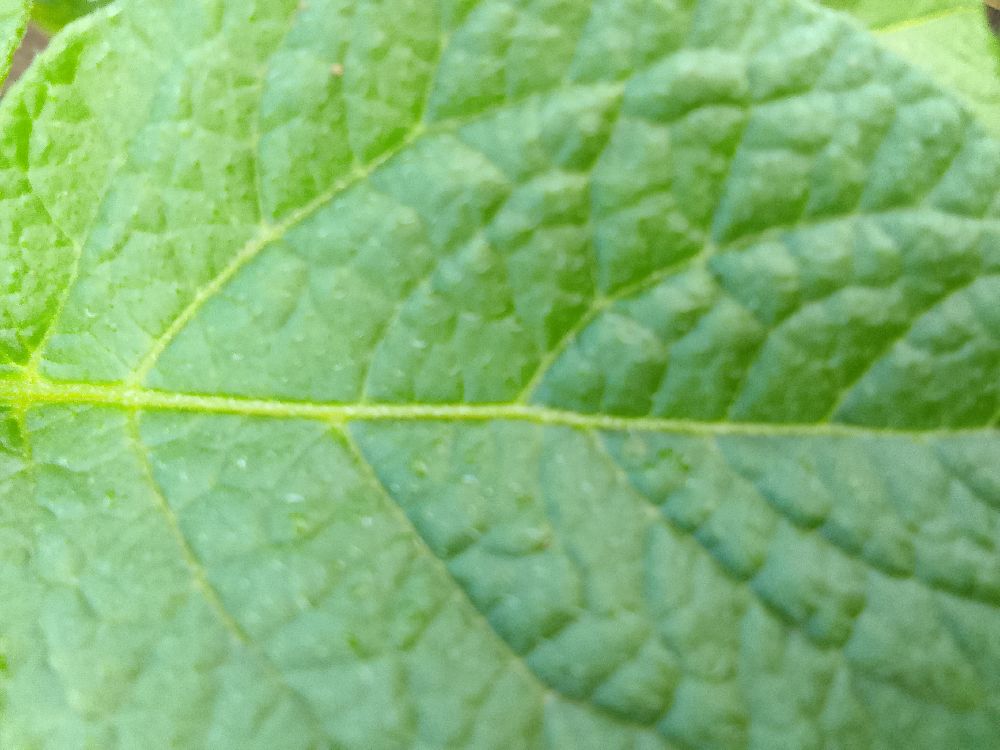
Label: Healthy